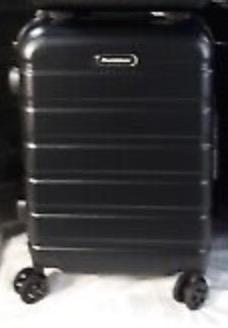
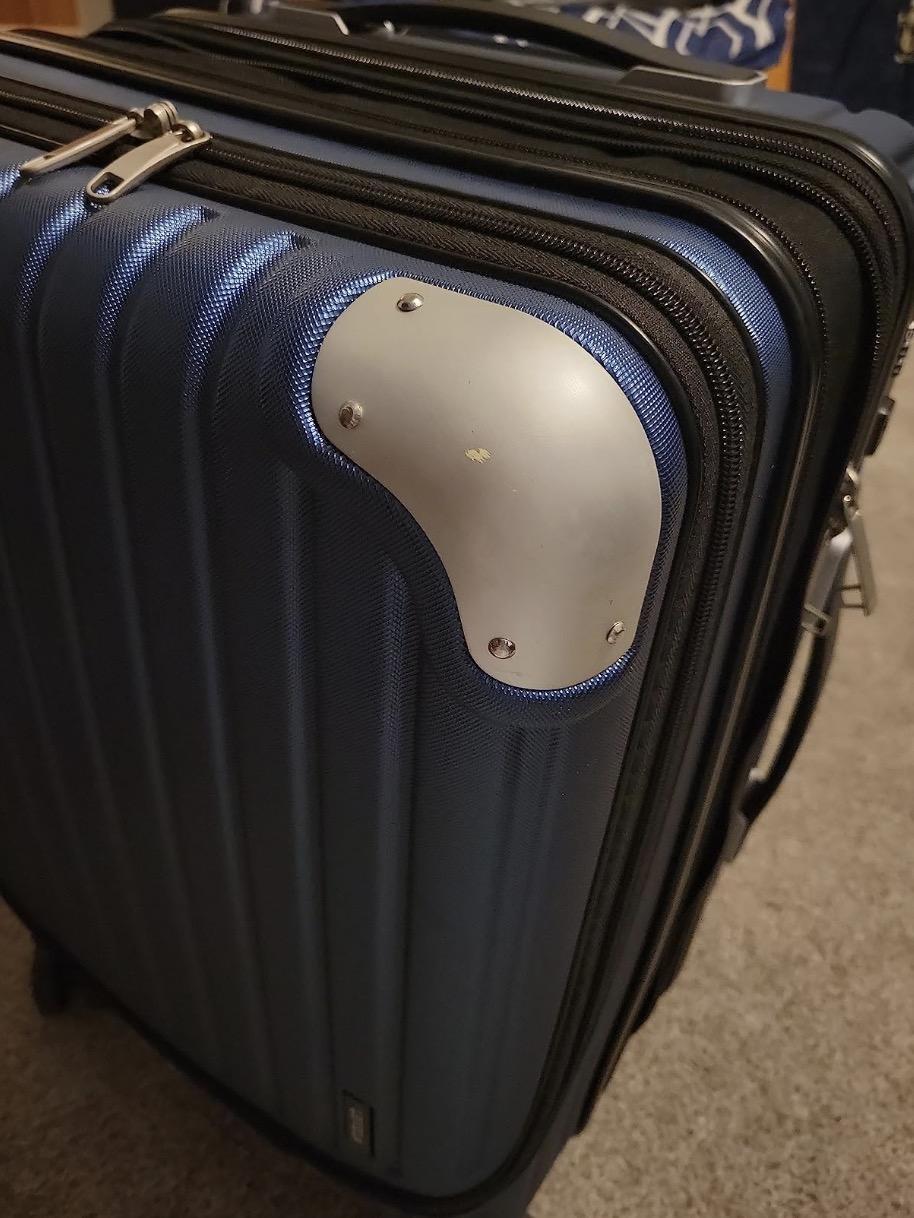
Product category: items_tea
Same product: no